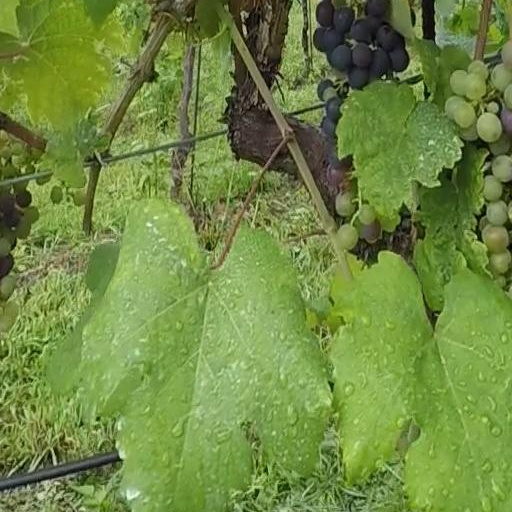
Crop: grape